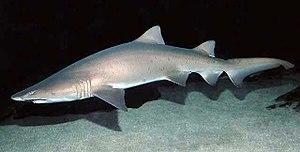
Les Odontaspididae sont une famille de requins de l'ordre des Lamniformes, caractérisés par des dents proéminentes.
Cet article liste les familles de poissons, classées par nom scientifique en ordre alphabétique.